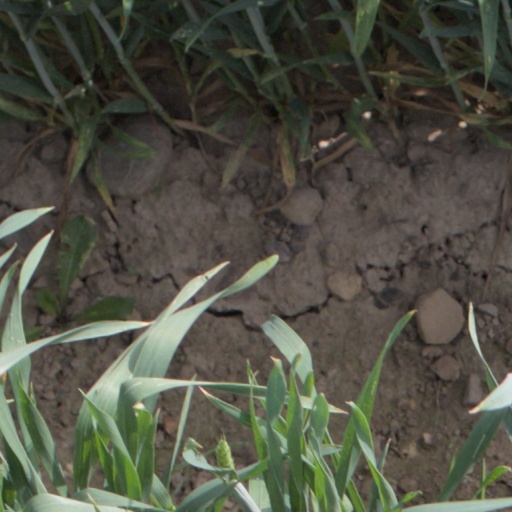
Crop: wheat